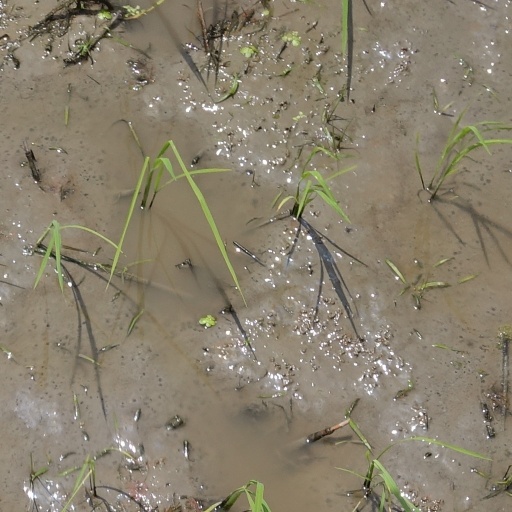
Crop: rice